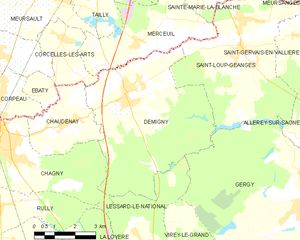
Carte des communes françaises